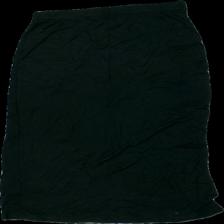
View: front
Type: Skirt
Category: Ladies
Brand: Indiska
Colors: Black
Material: 100% viscose
Cut: Regular, Long
Size: M
Season: All
Damage: Crooked seam
Damage location: bottom left
Price range: <50
Recommended usage: Export
Comment: Crooked seam